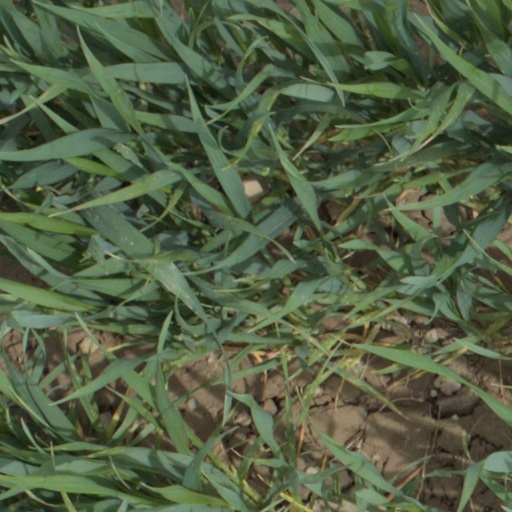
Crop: wheat